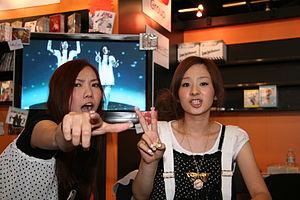
Séance de dédicaces avec Halcali durant la Japan Expo 2007 (Paris, France).